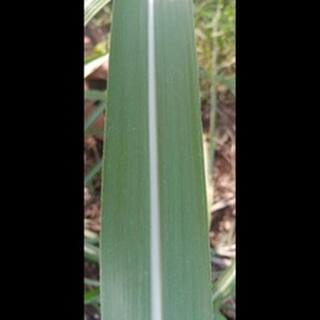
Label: healthy_sugarcane